Monte Rosa Hut

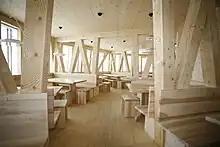
Inside the new hut

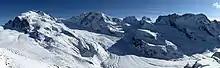
Panoramic view of the surroundings from 2010 showing (when enlarged) both the new hut and the old hut which was demolished in 2011, both left below the middle of the image. From left: Monte Rosa massif, Lyskamm, Castor, Pollux, Breithorn (see larger version with annotations in picture)

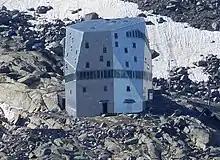
The hut in summer

A new hi-tech environmentally friendly mountain hut was designed by architect Andrea Deplazes of ETH Zurich and inaugurated in September 2009. The project of the Swiss Alpine Club, to mark the 150th anniversary of ETH Zurich, was launched in 2003. The construction materials prefabricated elements were transported by train to Zermatt and 3,000 helicopter trips were needed to take 35 workers and materials up to the glacier. The five-story polygonal building was built on stainless steel foundations with a spiral interior made out of wood, the exterior being covered with an aluminum shell. The building is designed to obtain 90 percent of its power needs from the sun. Excess energy was originally stored in valve-regulated lead-acid battery cells, which supply power when it is overcast. These batteries were replaced by Lithium-phosphate batteries in 2020. Water is collected from melting glaciers and stored in a large reservoir 40 metres above the hut. Bands of windows allow the sun to heat air inside the spiral building with the redistribution of thermal energy produced by visitors. The hut has capacity for 120 guests (as of July 2024).